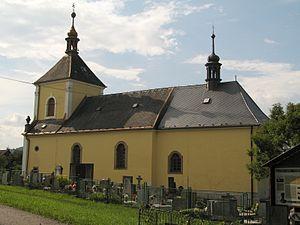
Písečná est une commune du district d'Ústí nad Orlicí, dans la région de Pardubice, en République tchèque. Sa population s'élevait à 546 habitants en 2017.